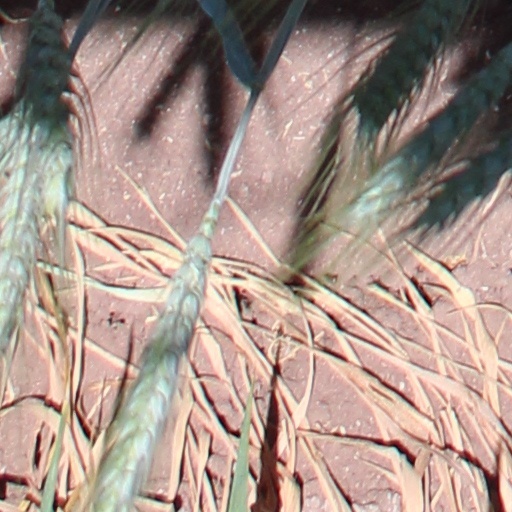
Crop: wheat